Battle of Makin

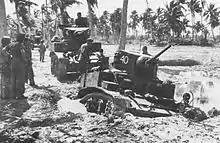
Makin Island – M3 Stuart light tank, bogged down in a shell crater, holds up the advance on the narrow causeway north of Jill lake.

As the landing craft approached Yellow Beach from the lagoon, they began to receive small-arms and machine-gun fire from the island's defenders. The assault troops were also surprised to discover that even though they were approaching the beach at high tide as planned, a miscalculation of the lagoon's depth caused their small boats to go aground, forcing them to walk the final to the beach in waist-deep water. Equipment and weapons were lost or water-soaked, and three men were killed approaching the beach, mainly because the defenders chose to make their final stand farther inland along the tank barriers.